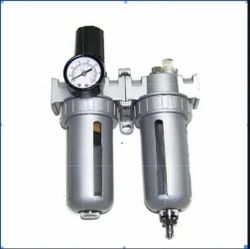
Label: Air_Filter_Regulator_Lubricator